The House of the Tolling Bell

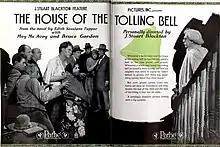
Advertisement

The House of the Tolling Bell is a 1920 American silent mystery film directed by J. Stuart Blackton and starring May McAvoy, Bruce Gordon, and Morgan Thorpe. It is based on a novel written by Edith Sessions Tupper.